Section 18 of the Constitution Act, 1867

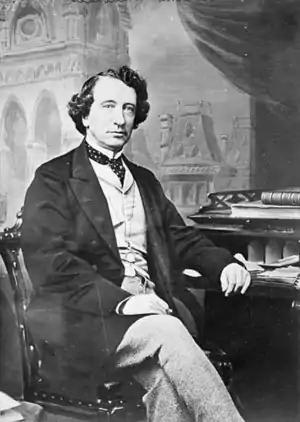
Prime Minister John A. Macdonald asked the Governor General to refer the "Oaths Act" to the British government.

The original 1867 version was repealed and replaced in 1875 as a result of the Pacific Scandal of 1873, which had resulted in the fall of the Conservative government of Sir John A. Macdonald, and the installation of the Liberal government of Alexander Mackenzie. The events of the Pacific Scandal had shown that the grant of parliamentary privileges in section 18 was limited, and the new Mackenzie government asked the British government to amend section 18 to give broader powers to the Canadian Parliament. In response to that request, the British Parliament enacted the "Parliament of Canada Act, 1875", which repealed the original version of section 18 and enacted the current version.